Question: Please indicate a possible affordance area of the hold_fork that can be used for holding
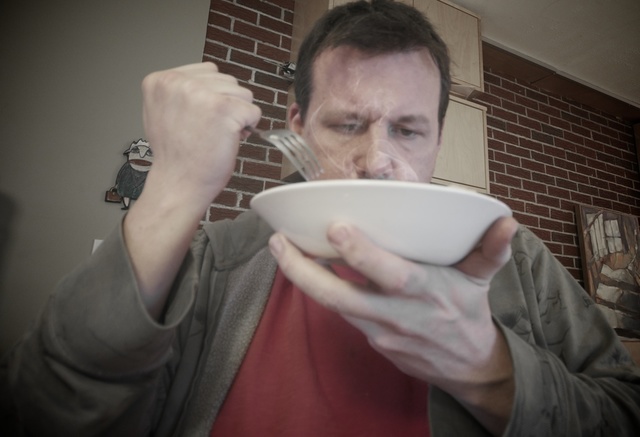
Answer: [175.407, 75.467, 264.574, 137.967]